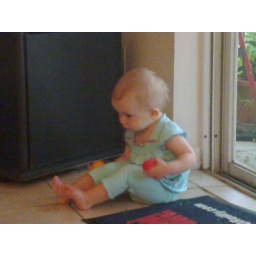
One ball in each hand, now where did that green one go